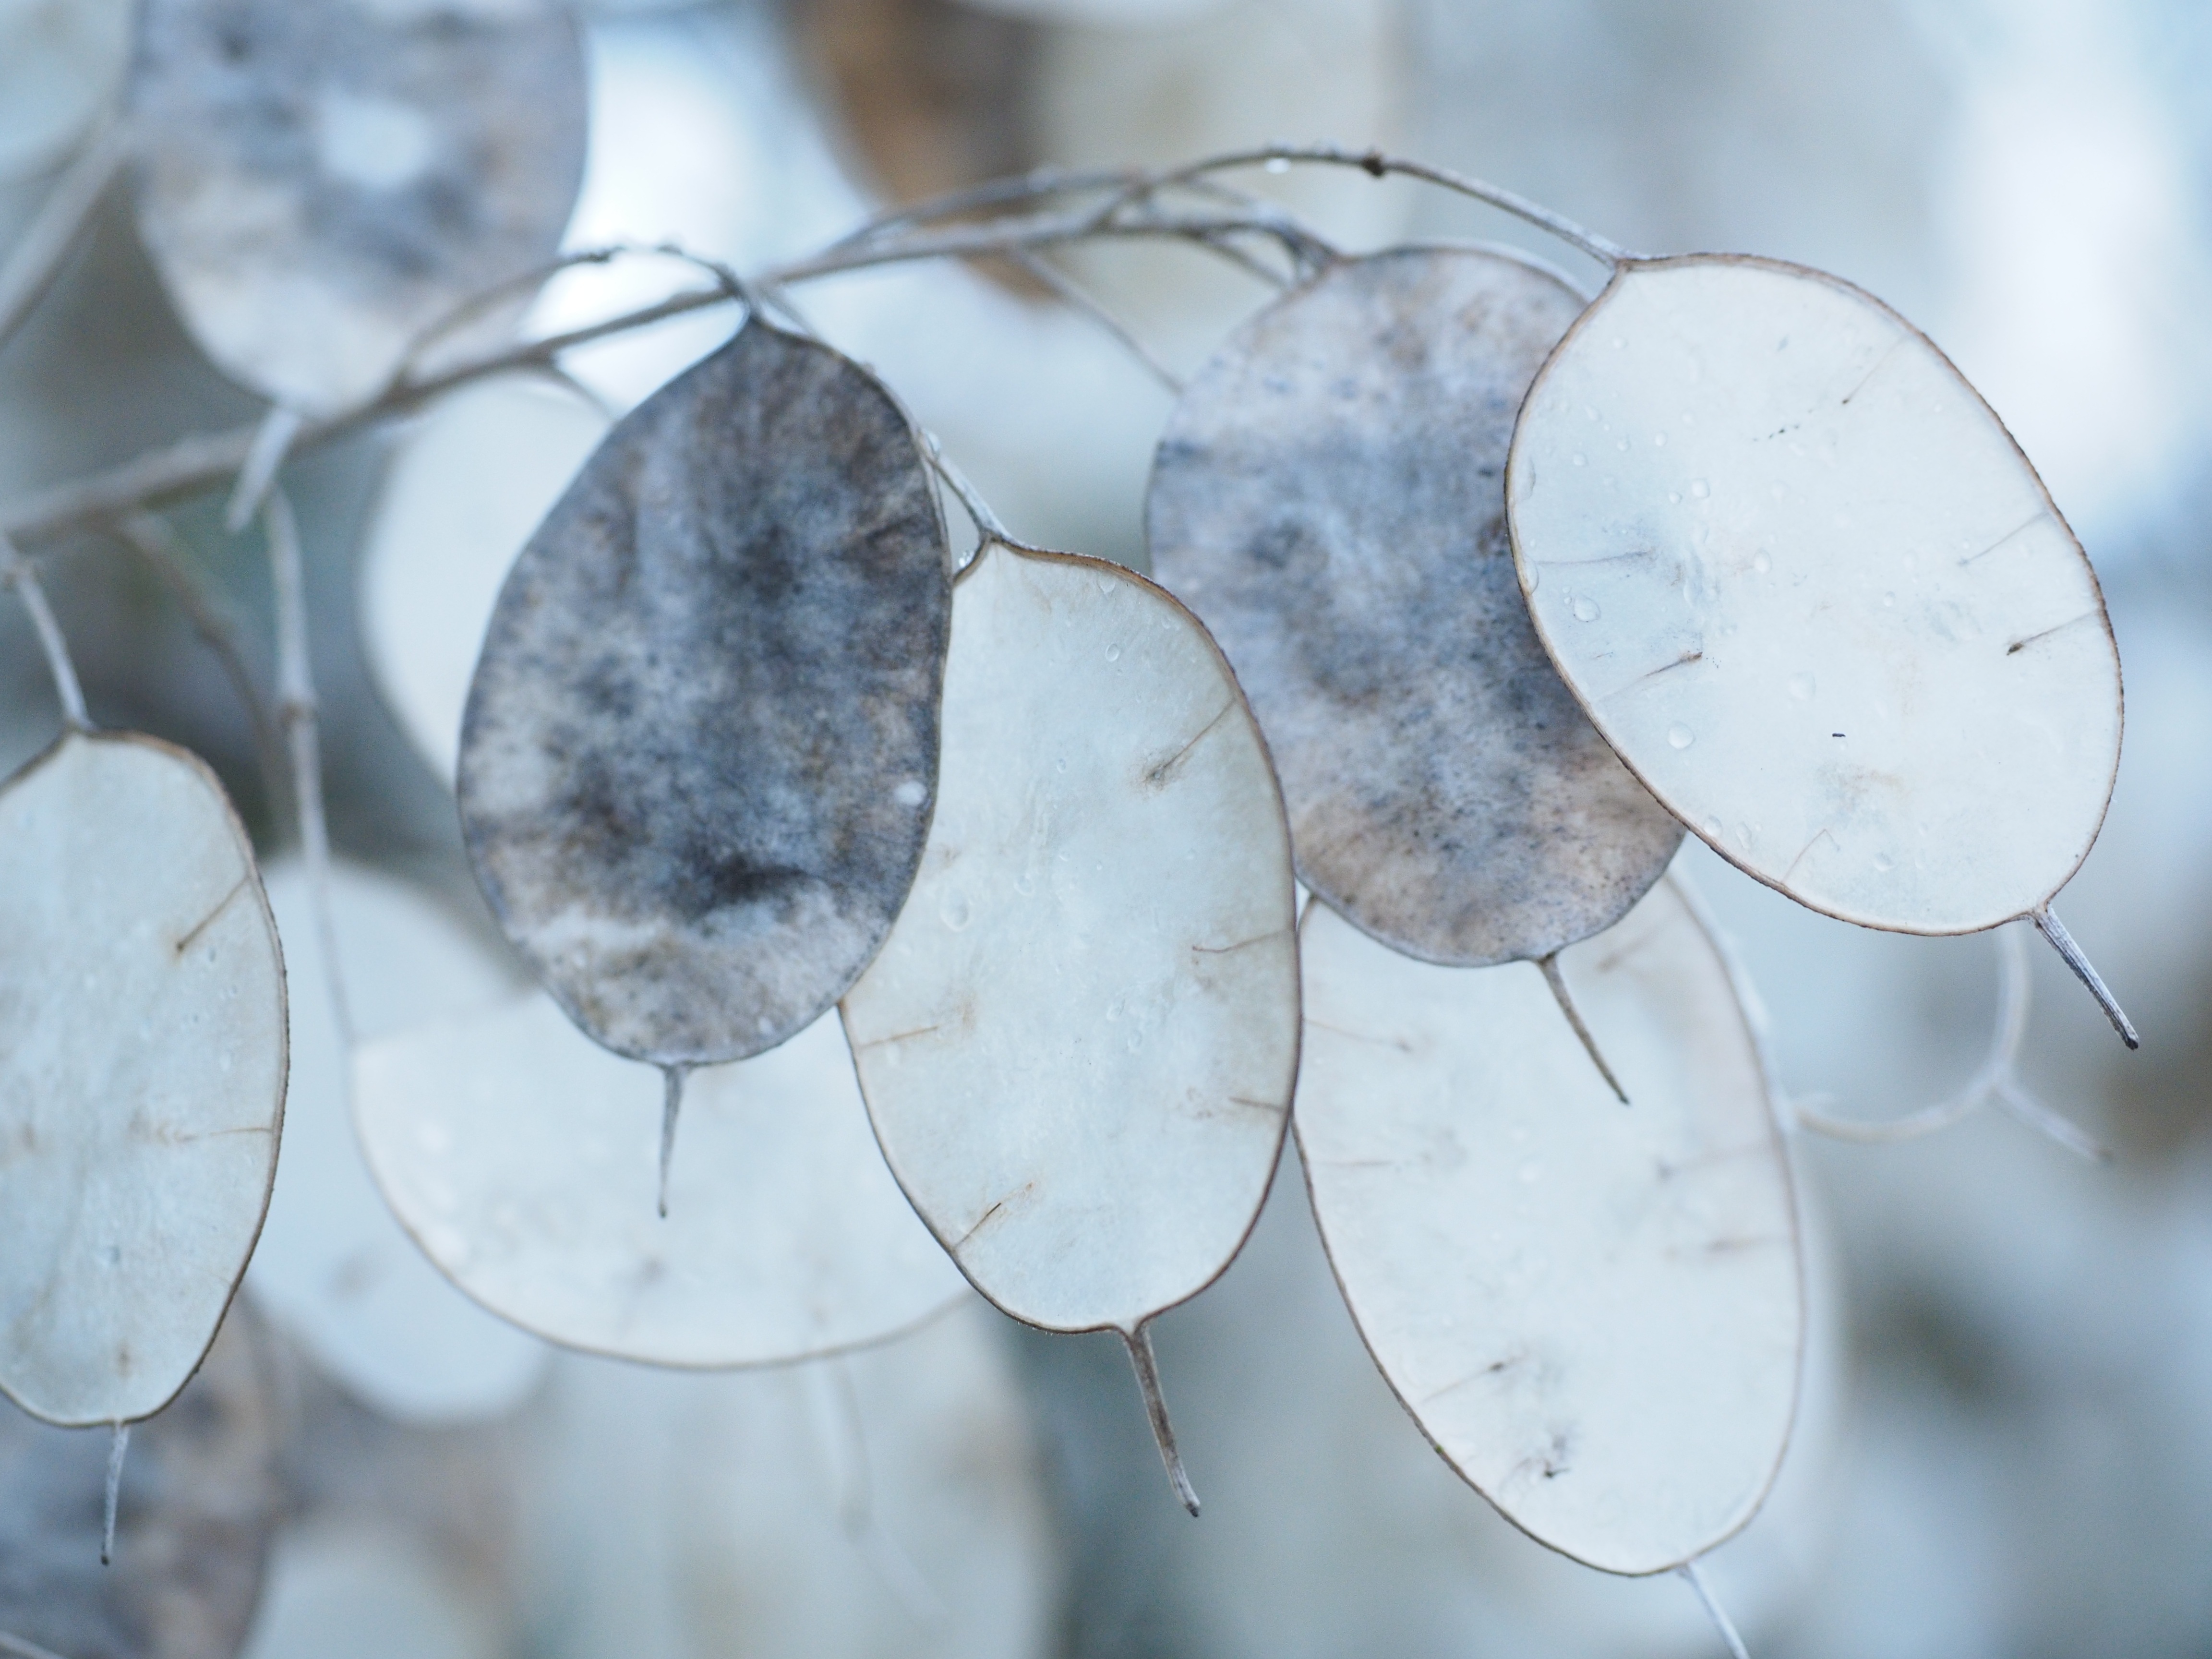
branch, snow, winter, plant, white, leaf, ice, blue, season, circle, close up, coconut, leaves, silver, brassicaceae, freezing, macro photography, honesty, lunaria, cruciferous plant, lunaria annua, silver valley, silberling, silver leaf, judas schilling, silberpfennig, one year silver leaf, horticultural silver leaf, judas silberling, judas pfennig, garden lunaria